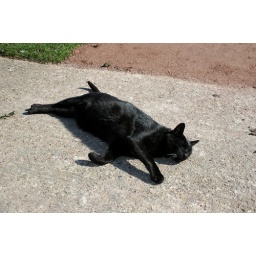
This cat was stretched out on the bridge over the lake.